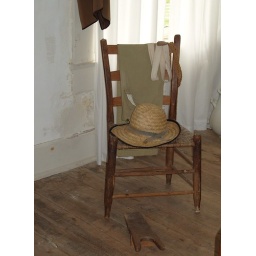
Watkins' home, chair in children's bedroom